History of opera

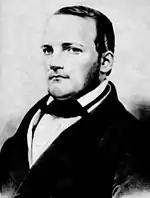
Stanisław Moniuszko

His next work was "Les vêpres siciliennes" ("The Sicilian Vespers", 1855), premiered in Paris, based on a libretto of an opera that Donizetti left unfinished at his death ("Le duc d'Albe"). It was followed by "Simon Boccanegra" (1857), also based on a work by García Gutiérrez, an obscure opera that was not liked by the public. "Un ballo in maschera" (1859) was inspired by the assassination of Gustav III of Sweden during a masked ball; containing a regicide it was censored in Naples, so he had to premiere it in Rome. "La forza del destino" (1862), based on texts by Ángel de Saavedra and Friedrich von Schiller, was commissioned by the Imperial Theater of St. Petersburg, where it was premiered. "Don Carlo" (1867) was based on Schiller's drama "Don Carlos", about the tragic fate of first-born son of Philip II of Spain. "Aida" (1871), set in Ancient Egypt, was one of his grandest productions. It was commissioned by the khedive of Egypt, Ismail Pasha, to inaugurate the Royal Opera House in Cairo, built to commemorate the opening of the Suez Canal; however, Verdi did not arrive in time and it was not premiered until two years later. His last two operas were based on Shakespeare plays: "Otello" (1887) and "Falstaff" (1893), both with librettos by Arrigo Boito. The former was the culmination of his great operas, while "Falstaff" — based on "The Merry Wives of Windsor" and "Enrich IV" — he composed as entertainment, his second comic work after the failure of "Un giorno di regno". Verdi worked with several librettists (Temistocle Solera, Salvatore Cammarano, Francesco Maria Piave, Eugène Scribe), with whom he often had conflicts, as he was very demanding with the texts he set to music. He sometimes wrote his own plots, which he would then pass on to a librettist alone to versify.